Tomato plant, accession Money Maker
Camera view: tilt-top (135 deg); turntable rotation: 150 degrees
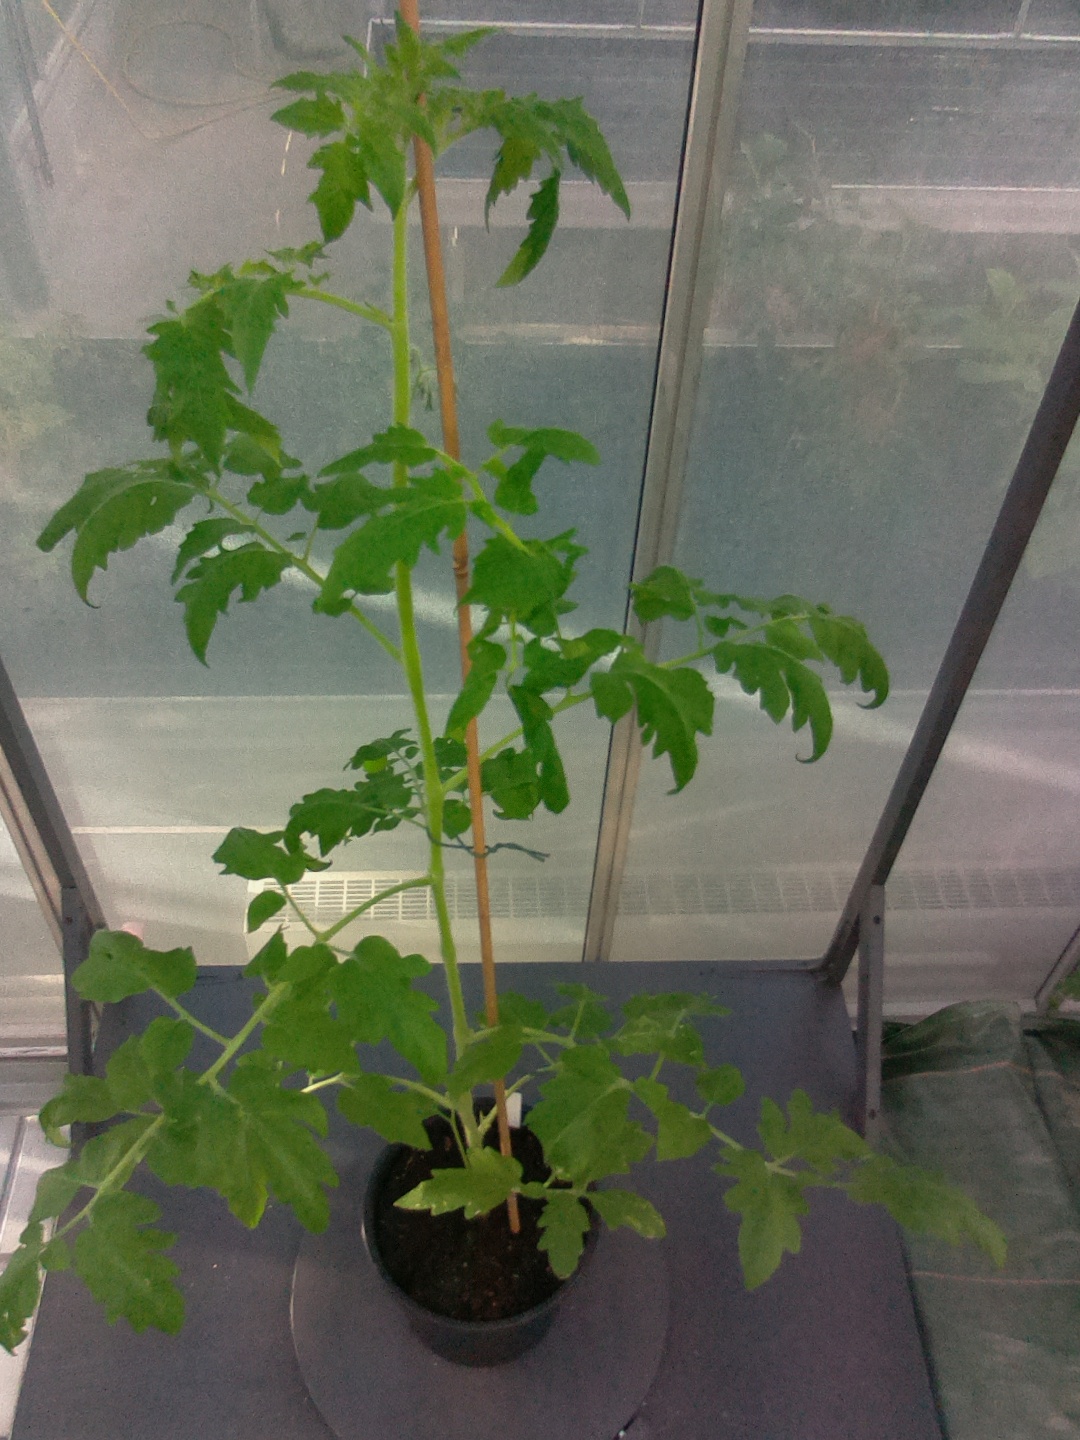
BBCH growth stage 60: First flowers open